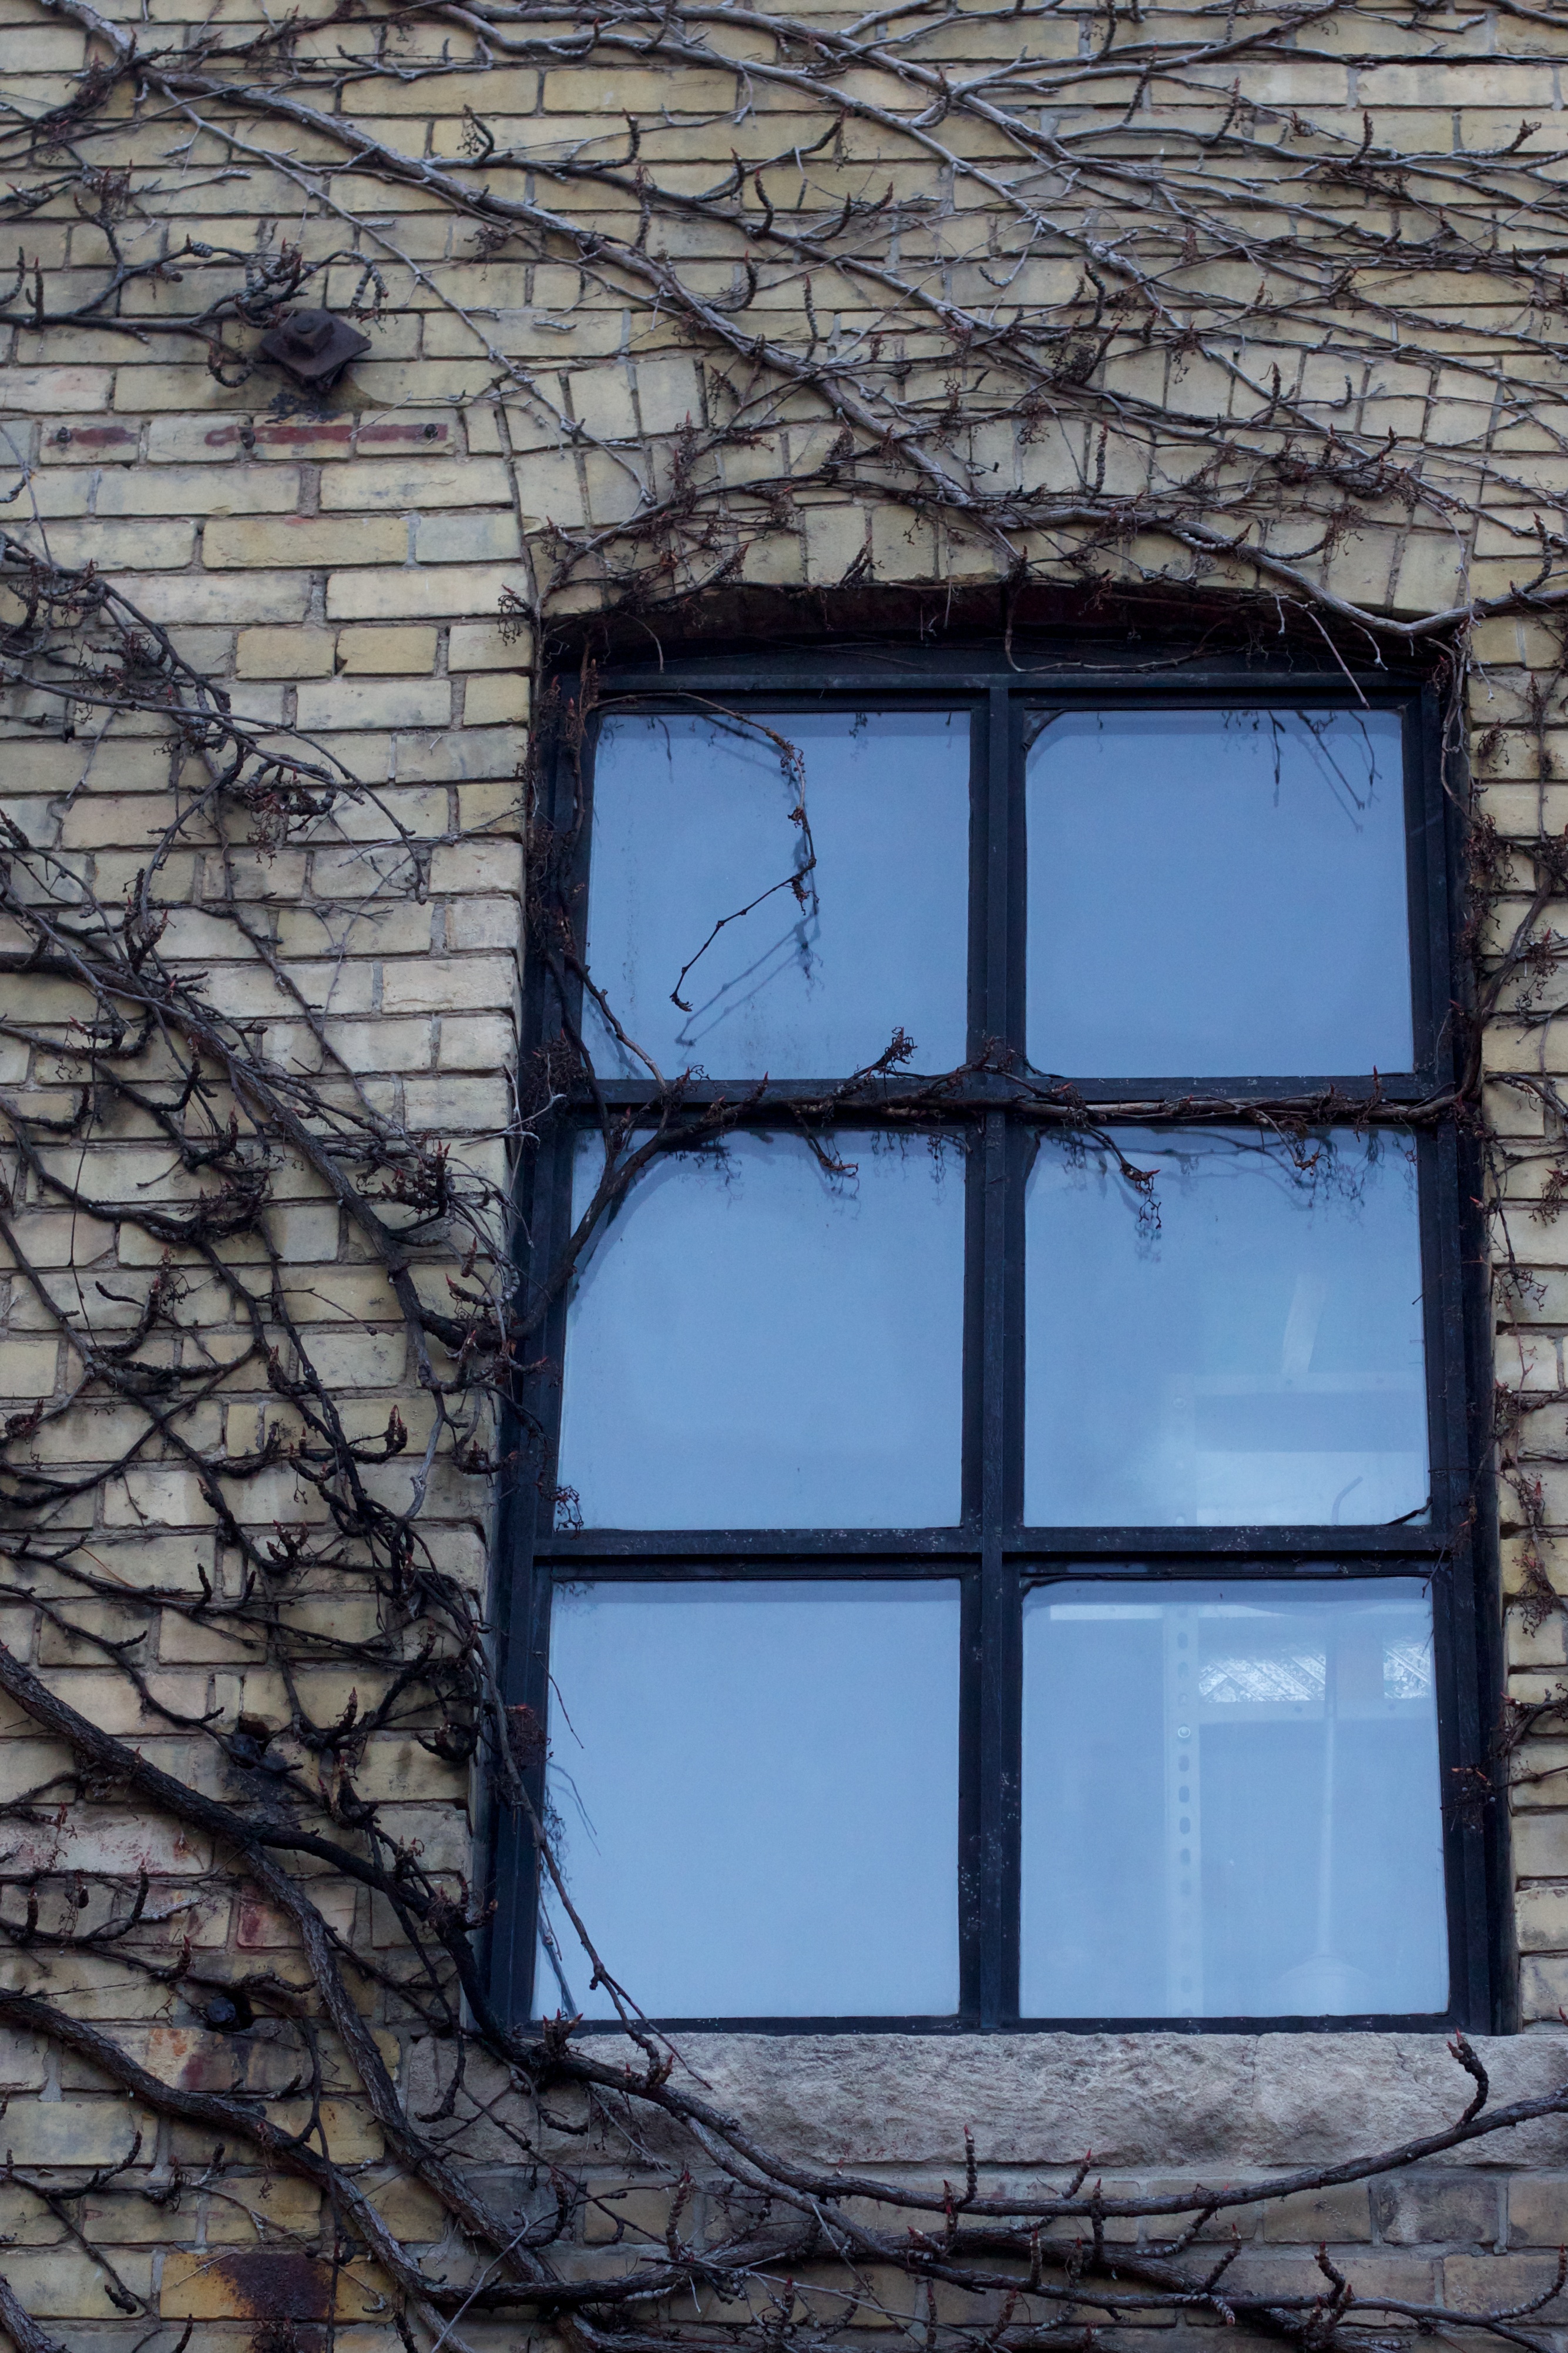
wood, house, window, glass, wall, facade, blue, material, iron, sash window